Broken-Hearted Girl

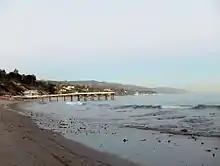
Photograph of a beach. Image of a beach. In it, a pier and several houses can be appreciated.

The music video for "Broken-Hearted Girl" was directed by Sophie Muller. It was released on the remix and video album "Above and Beyoncé – Video Collection & Dance Mixes" on June 16, 2009, and through iTunes Stores on November 20, 2009. Most of it had been filmed in black-and-white on a beach in Malibu, California, in late February 2009. The protagonist (Beyoncé) reminisces on an isolated beach about a relationship that went wrong.